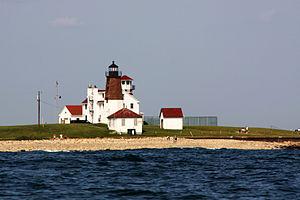
Le phare de Point Judith, est un phare actif situé du côté ouest de l'entrée de la baie de Narragansett, et du côté nord de Block Island Sound, dans le Comté de Washington.